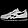
Label: Sneaker